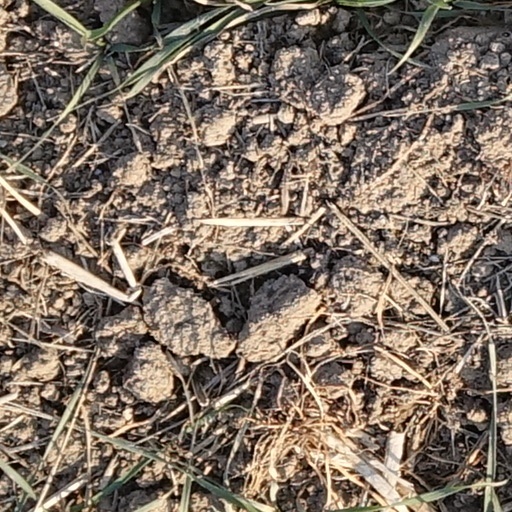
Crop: wheat